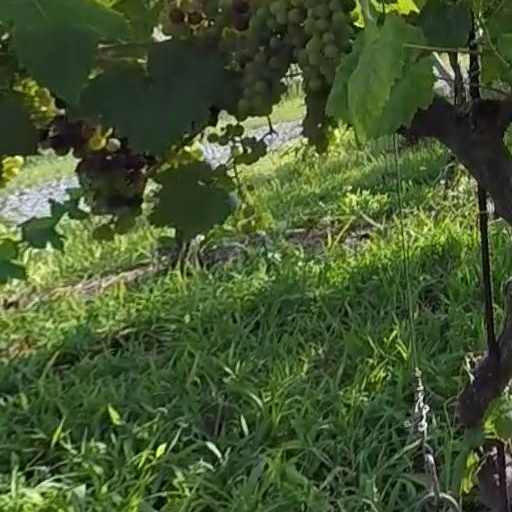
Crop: grape